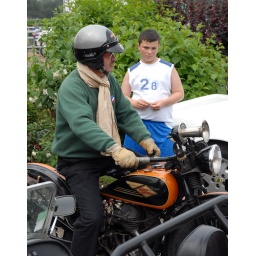
Old bike seen during a vintage cars exhibition in Marcq en baroeul last weekend.